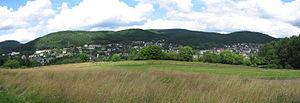
Bad Laasphe est une commune de Rhénanie-du-Nord-Westphalie, située dans l'arrondissement de Siegen-Wittgenstein, dans le district d'Arnsberg, dans le Landschaftsverband de Westphalie-Lippe.